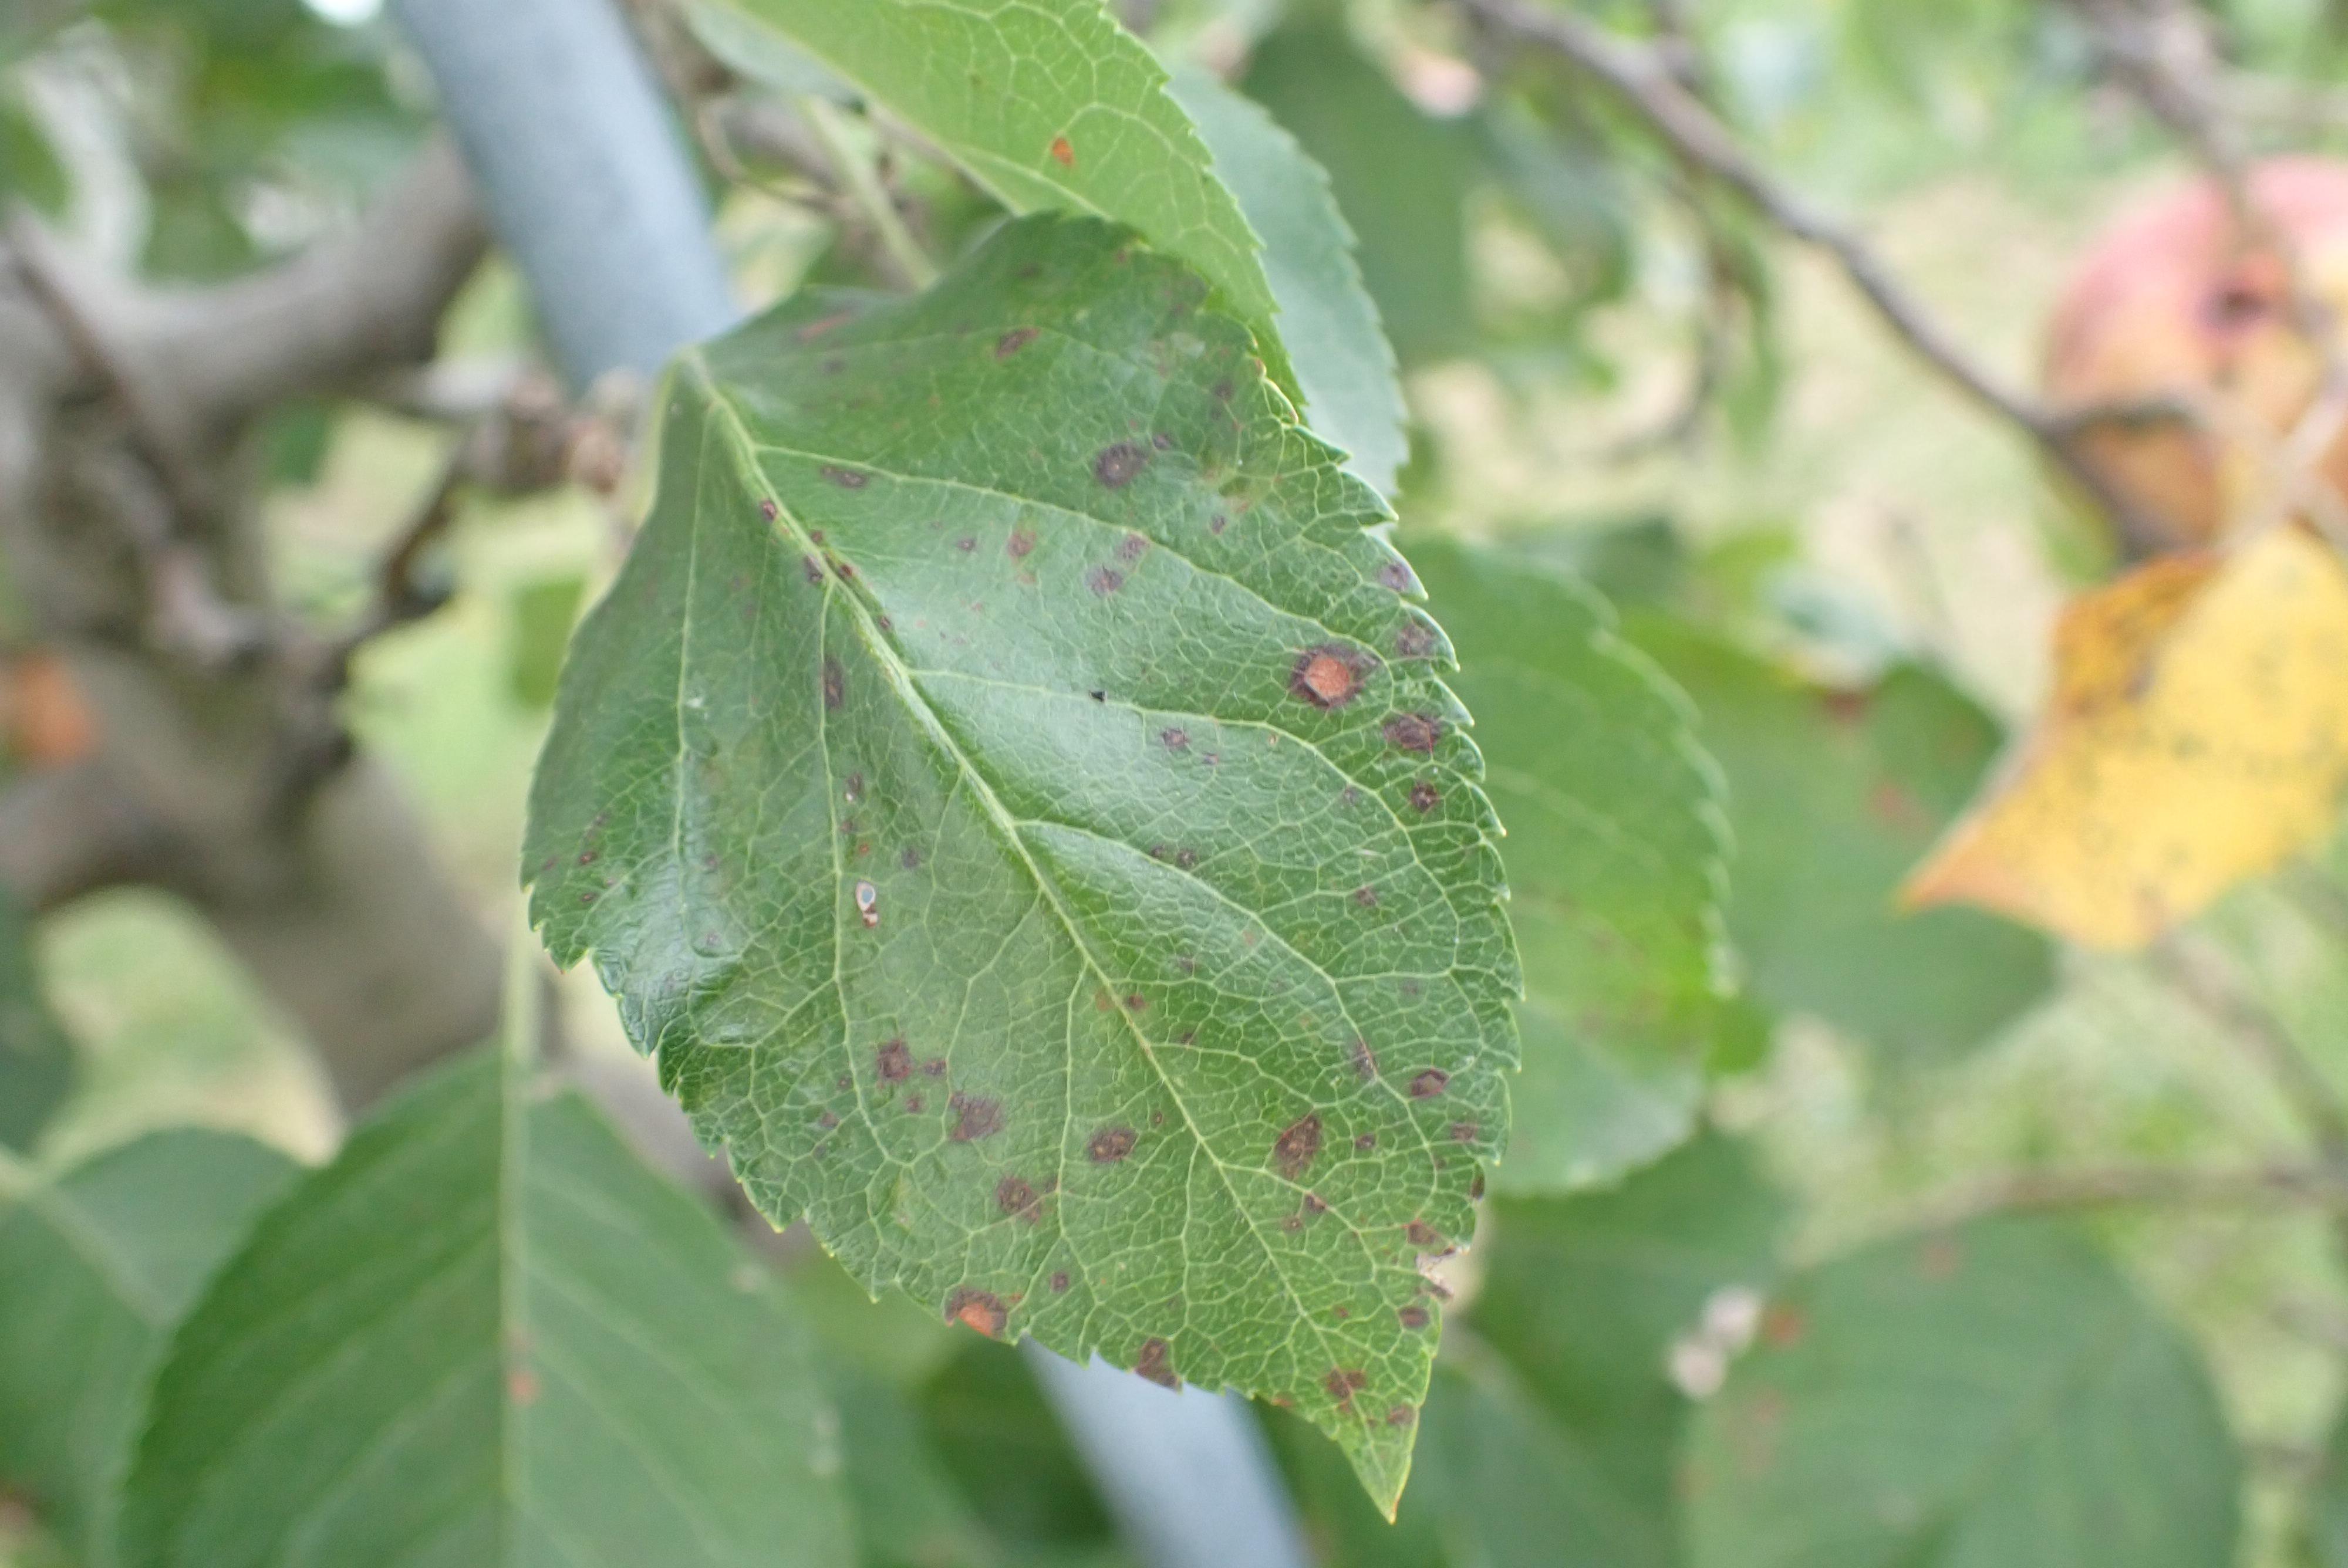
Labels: complex